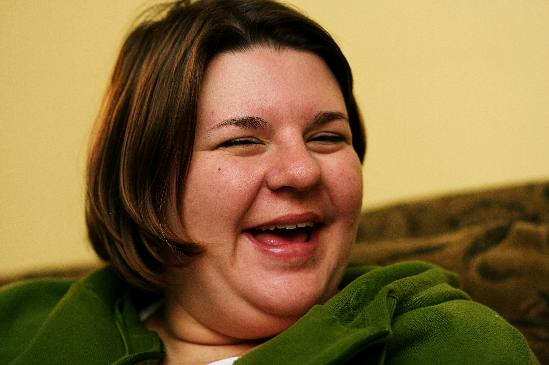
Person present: Yes